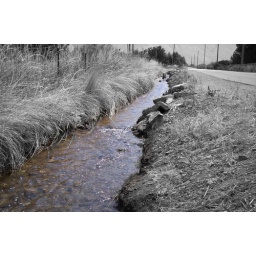
Taken across the street from my house in American Fork, Utah.